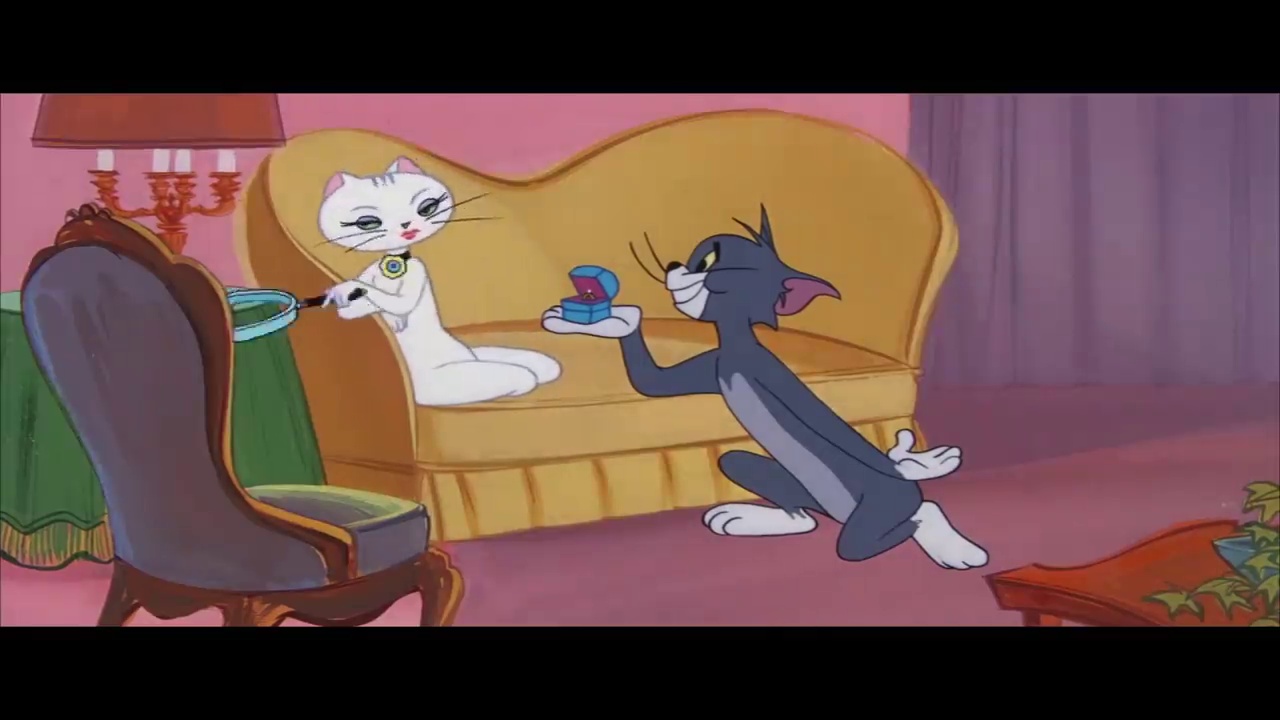
Portrait style: Cartoon Portrait